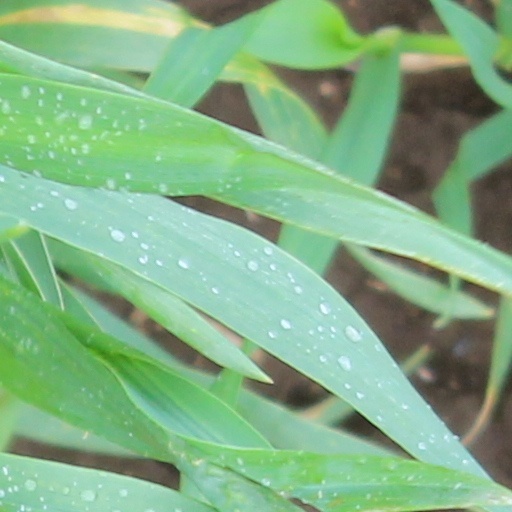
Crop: wheat